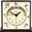
Label: clock